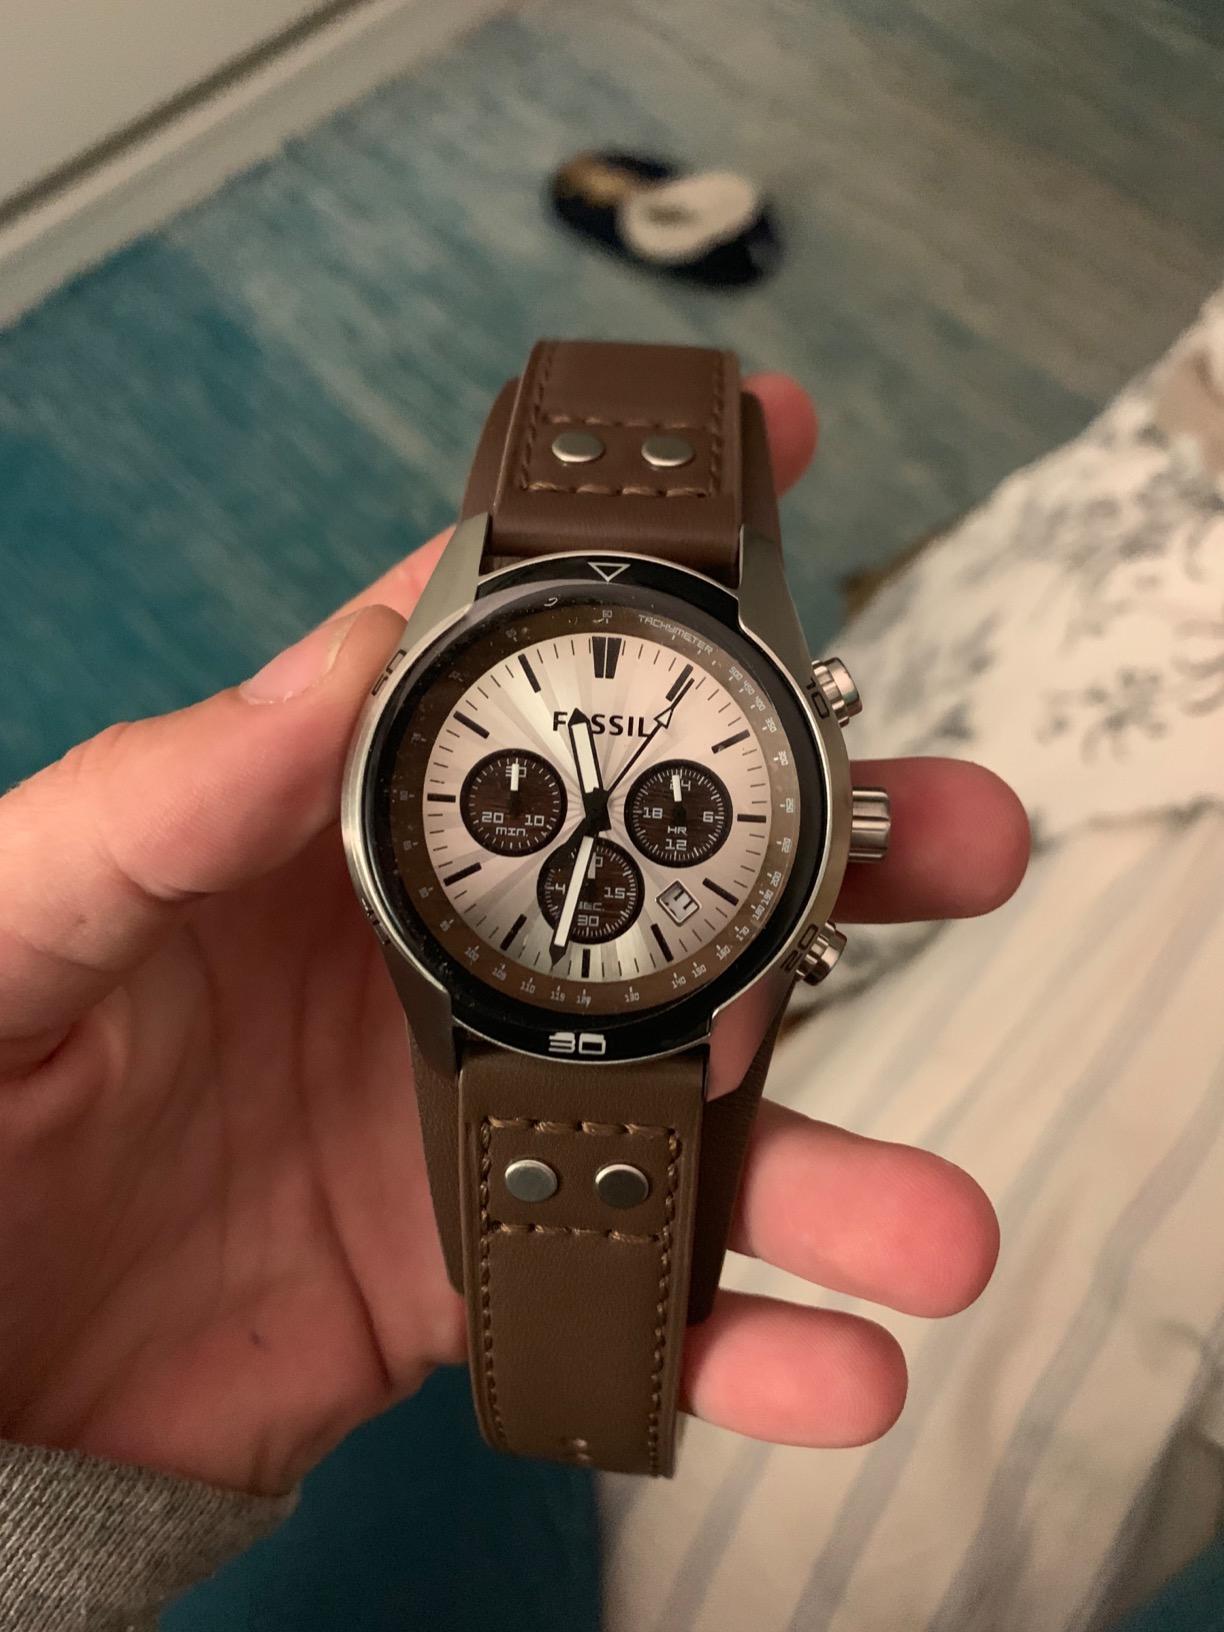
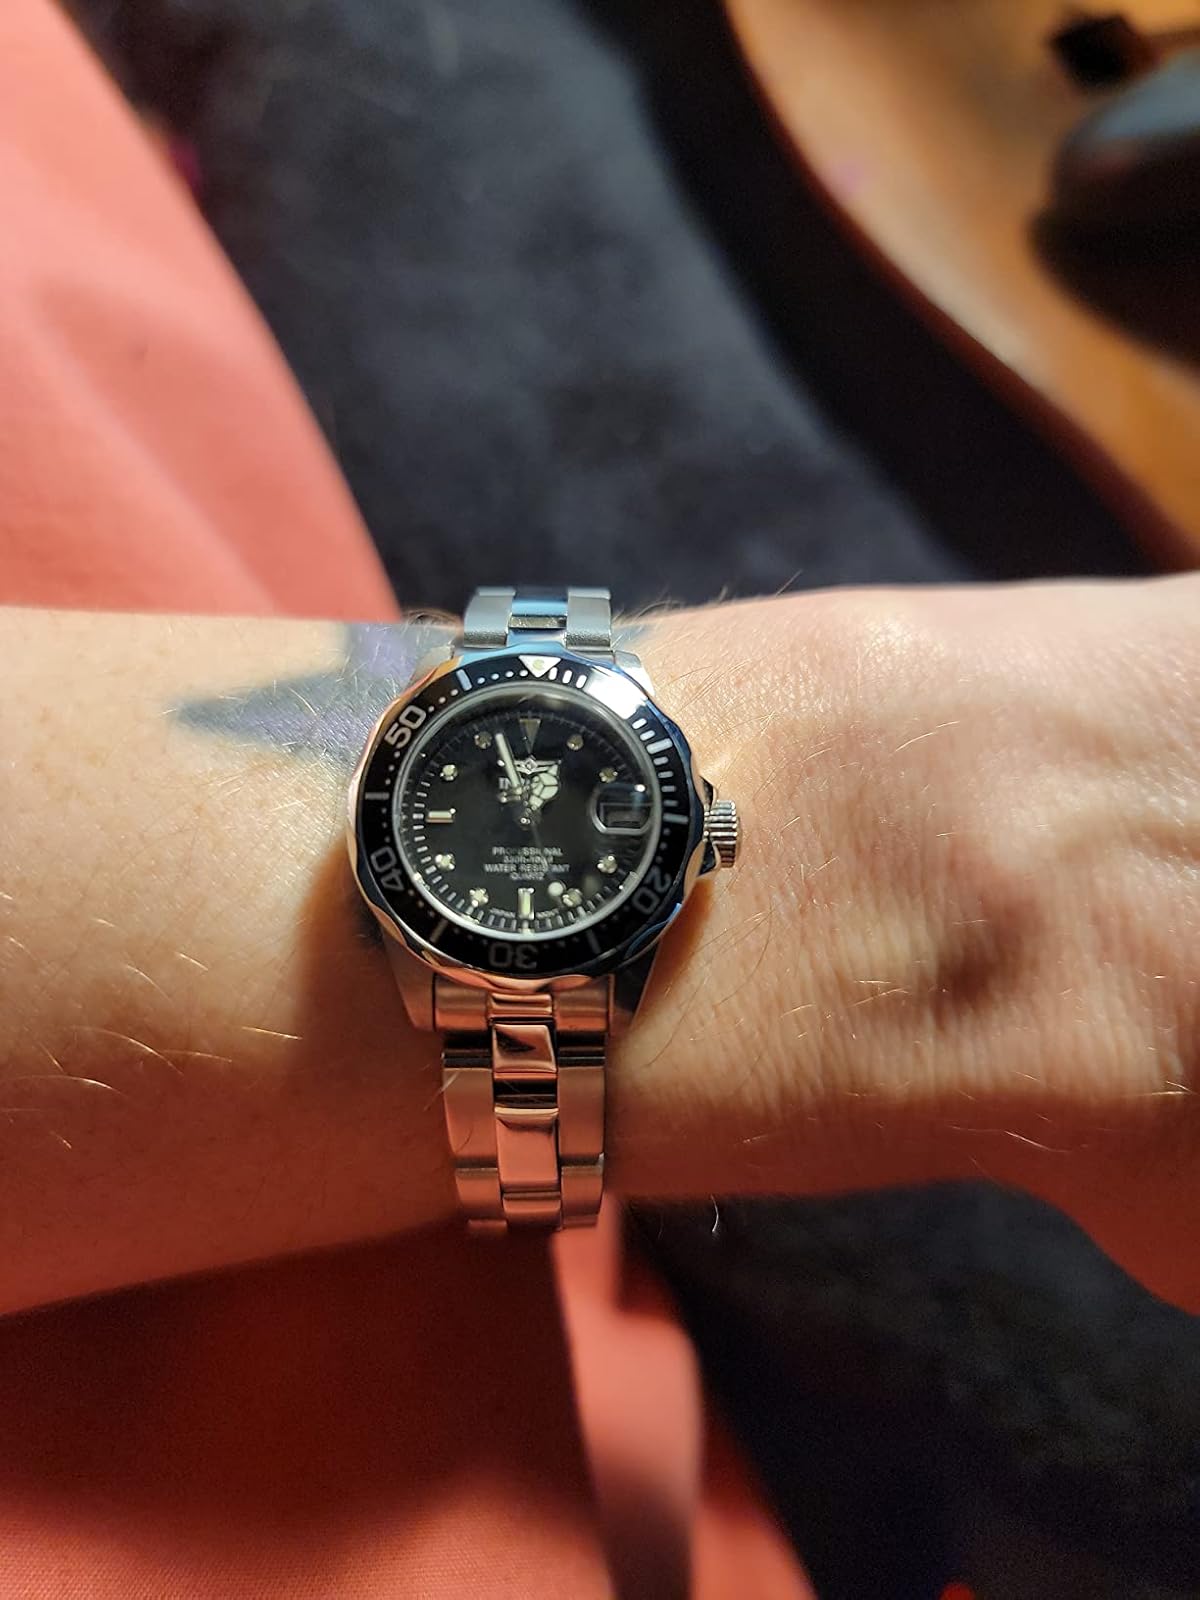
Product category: accessories_watch
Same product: no